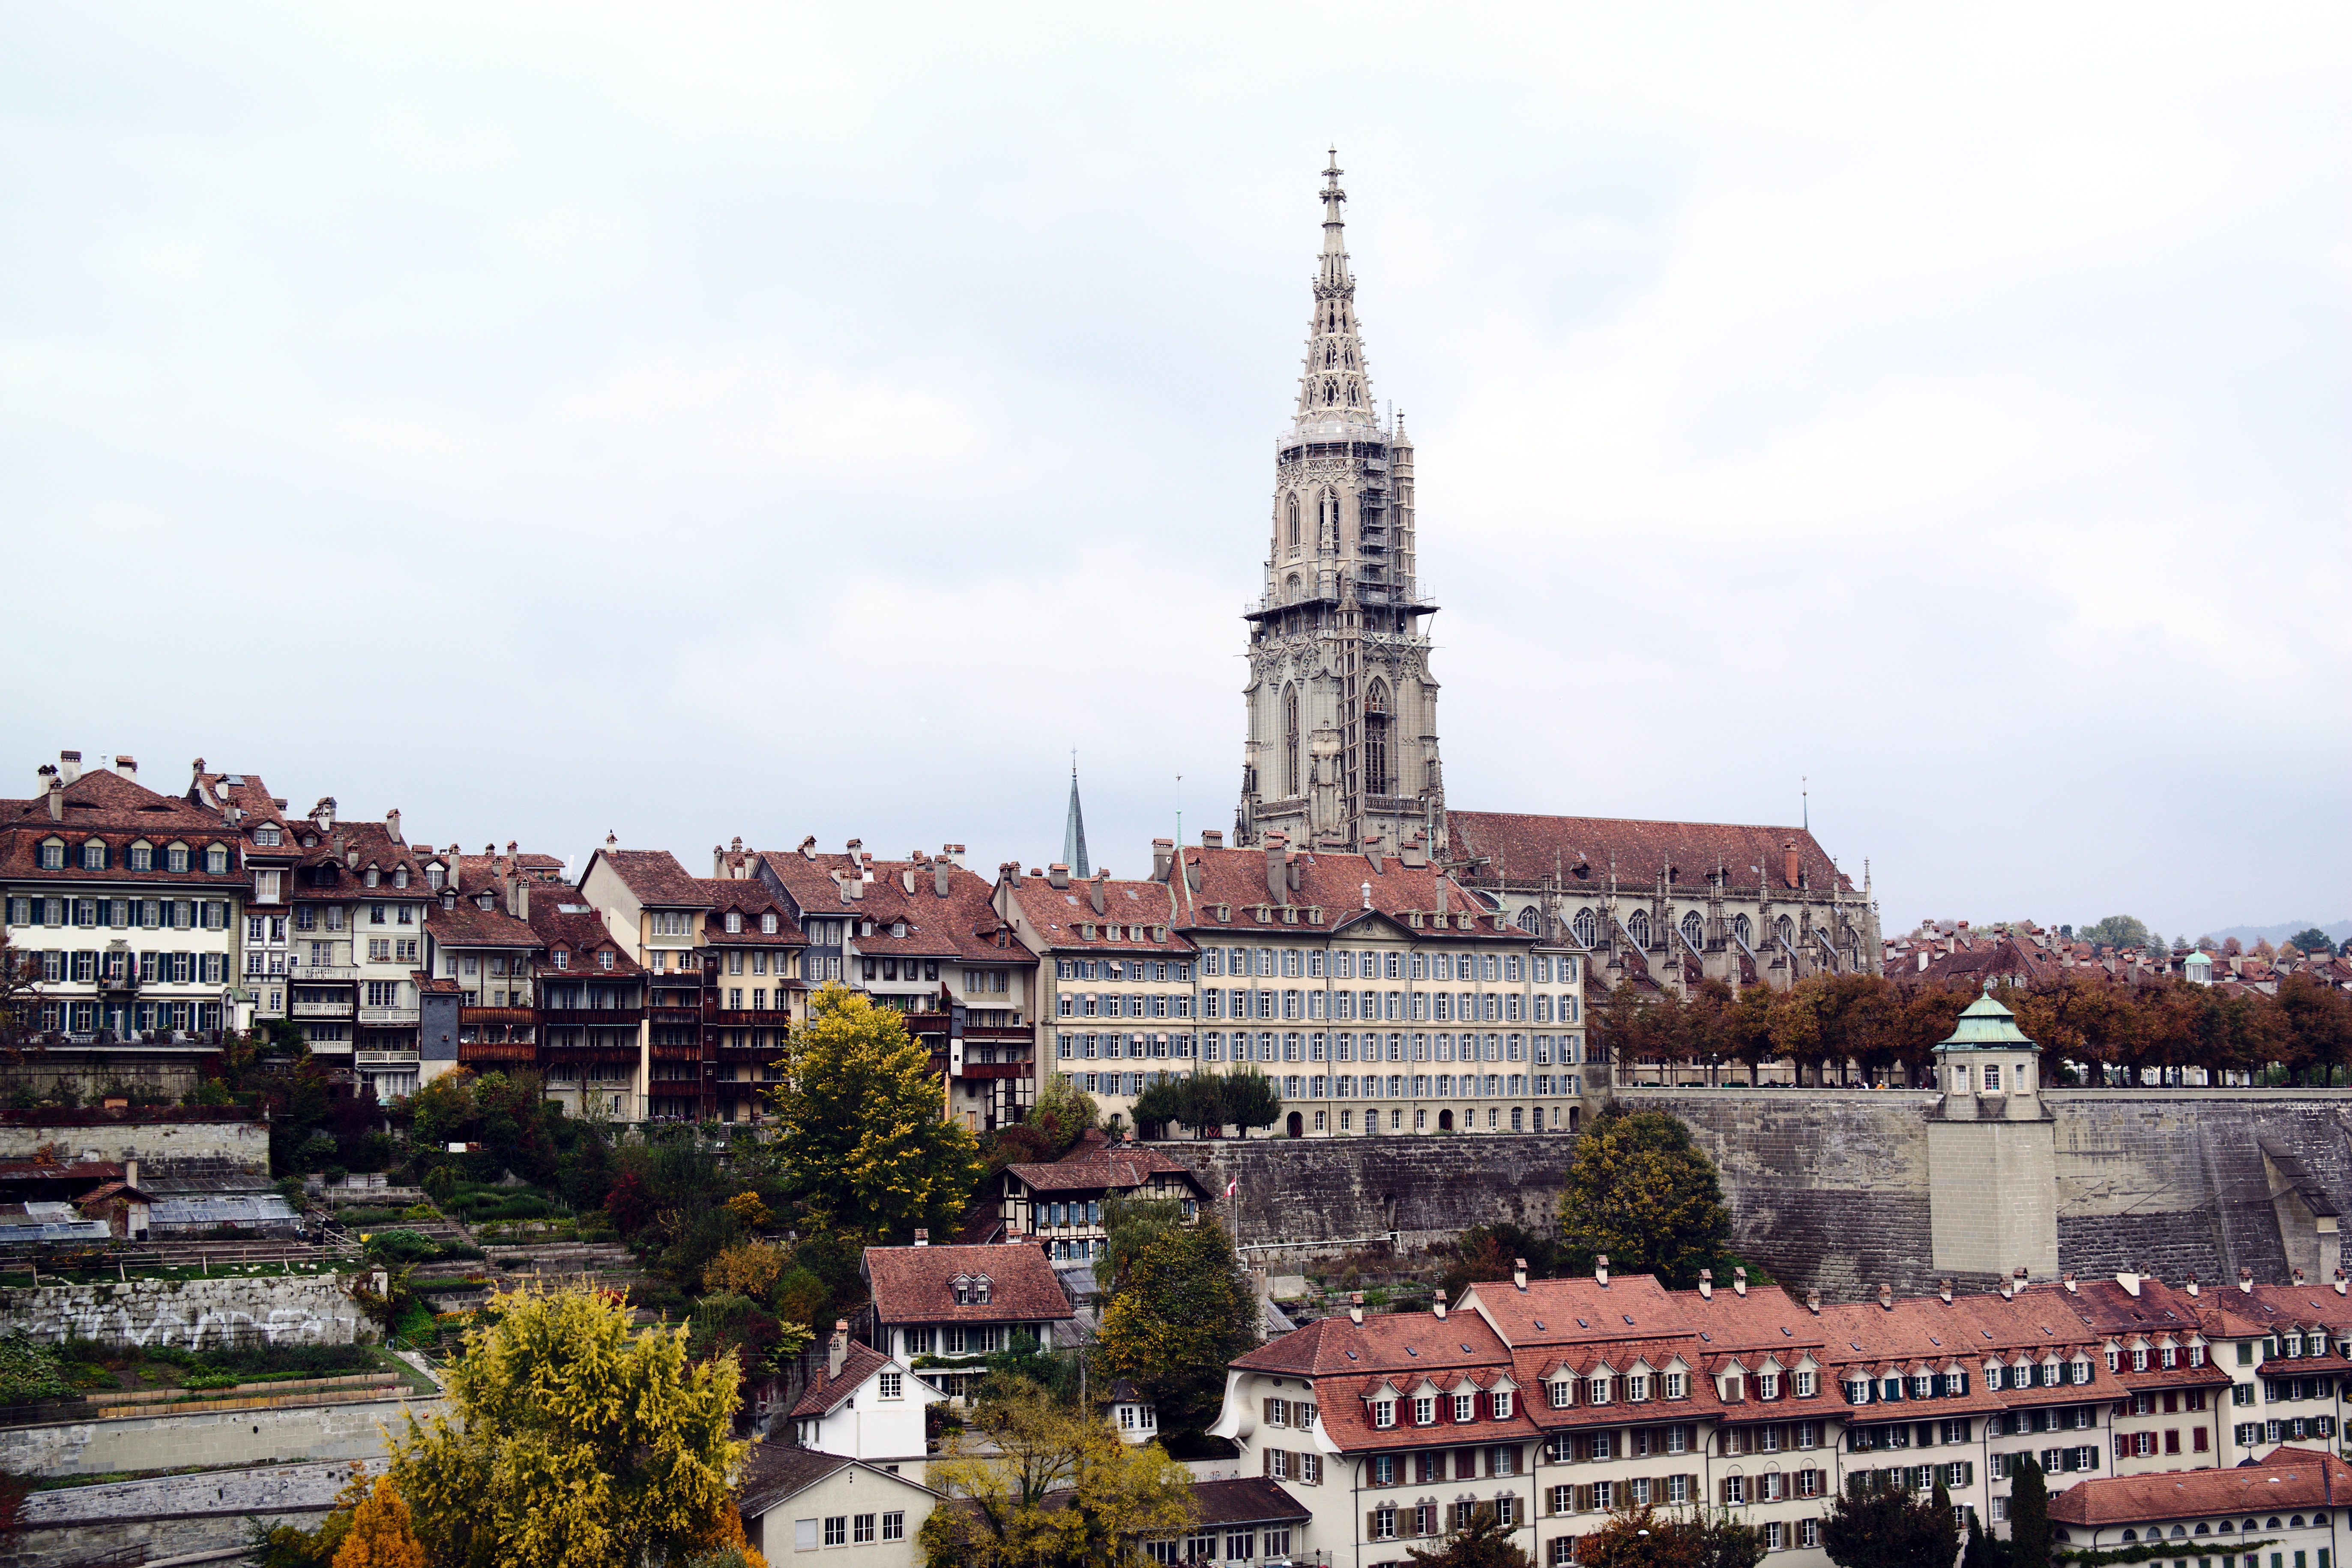
skyline, town, city, skyscraper, cityscape, panorama, downtown, tower, plaza, landmark, church, cathedral, tourism, place of worship, bern, old town, capital, steeple, switzerland, town square, historically, middle ages, metropolis, unesco world heritage, munster, urban area, city of berne, human settlement, metropolitan area